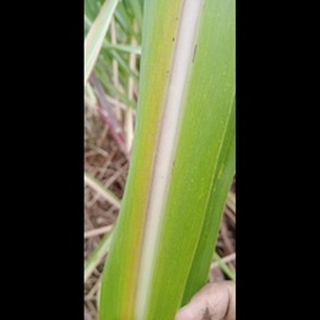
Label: sugarcane_yellow_leaf_disease